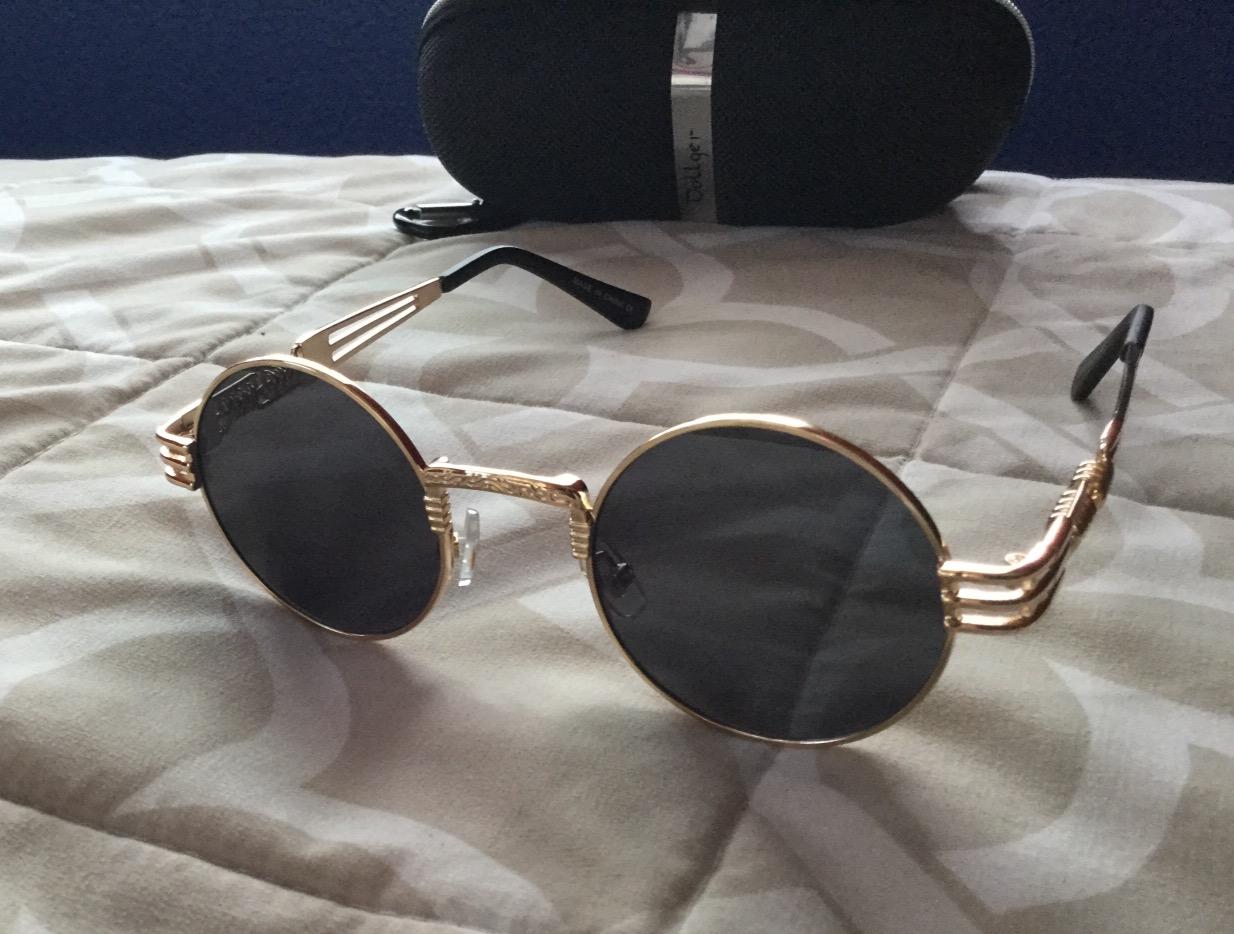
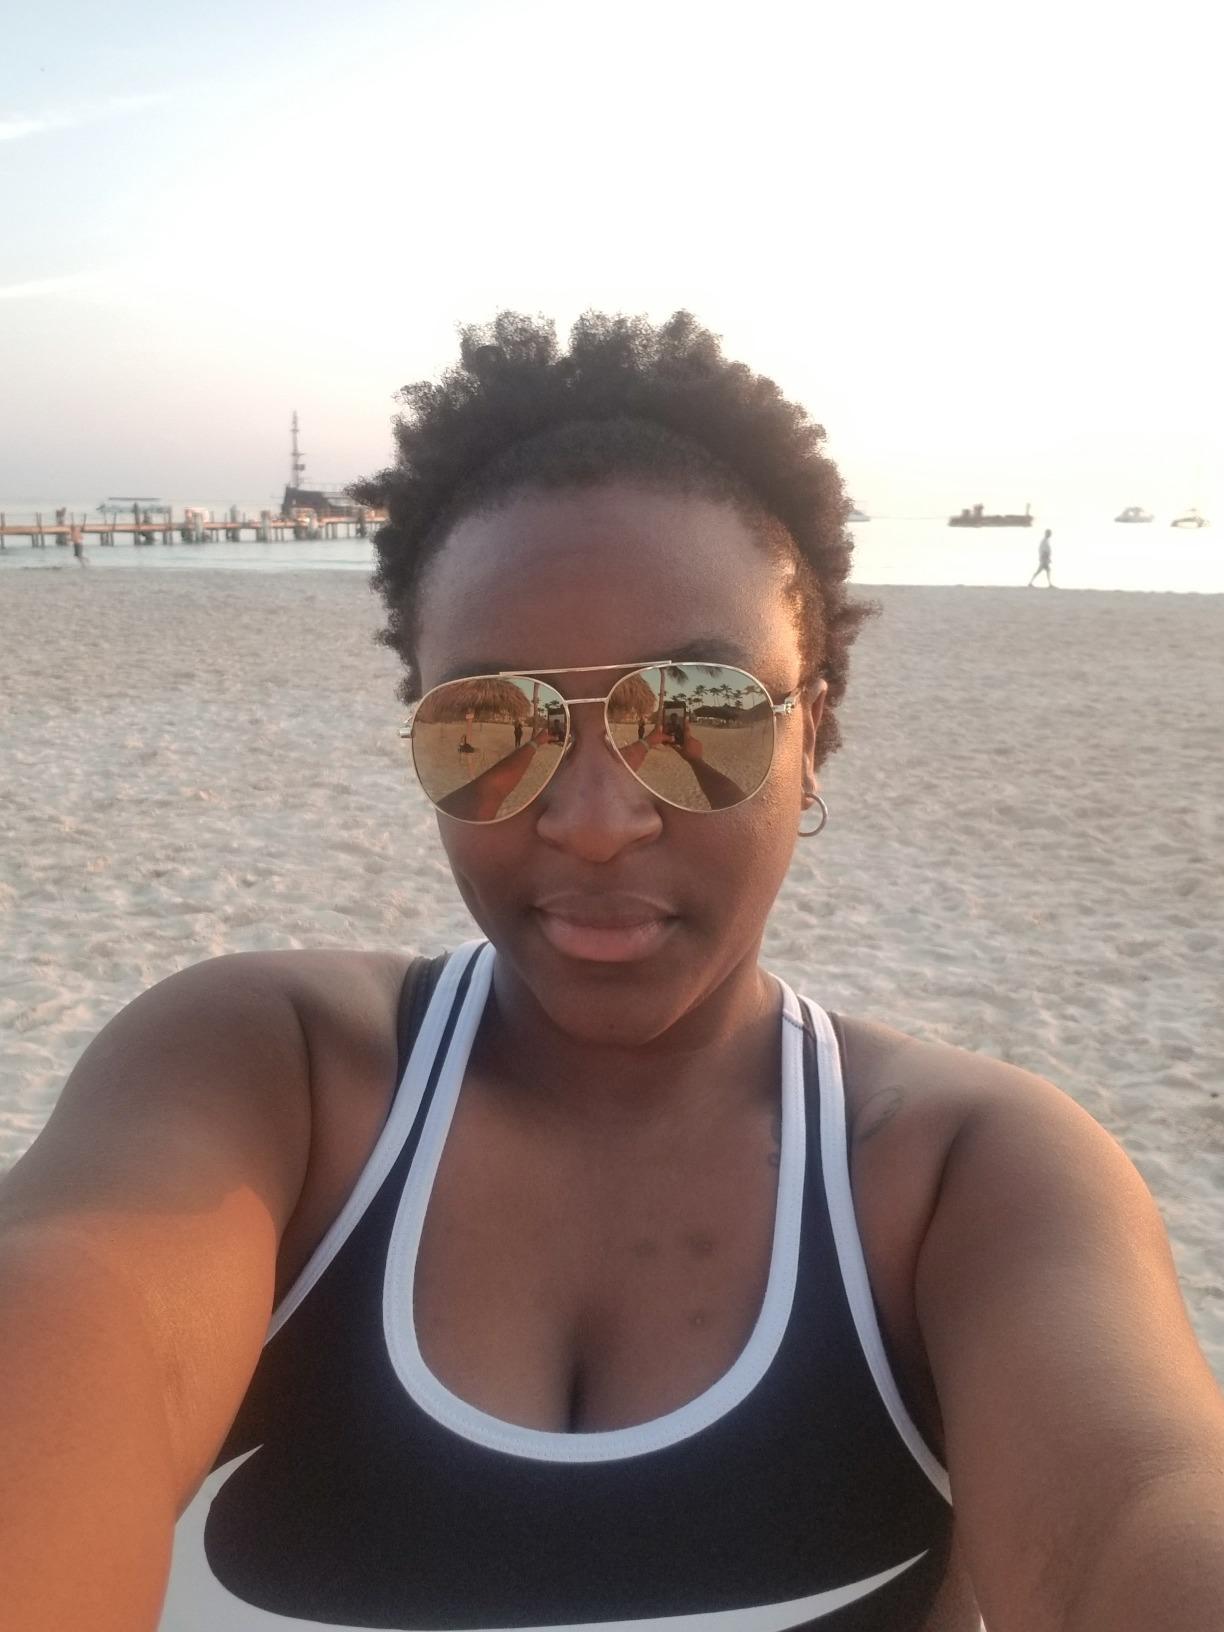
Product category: accessories_sunglasses
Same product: no